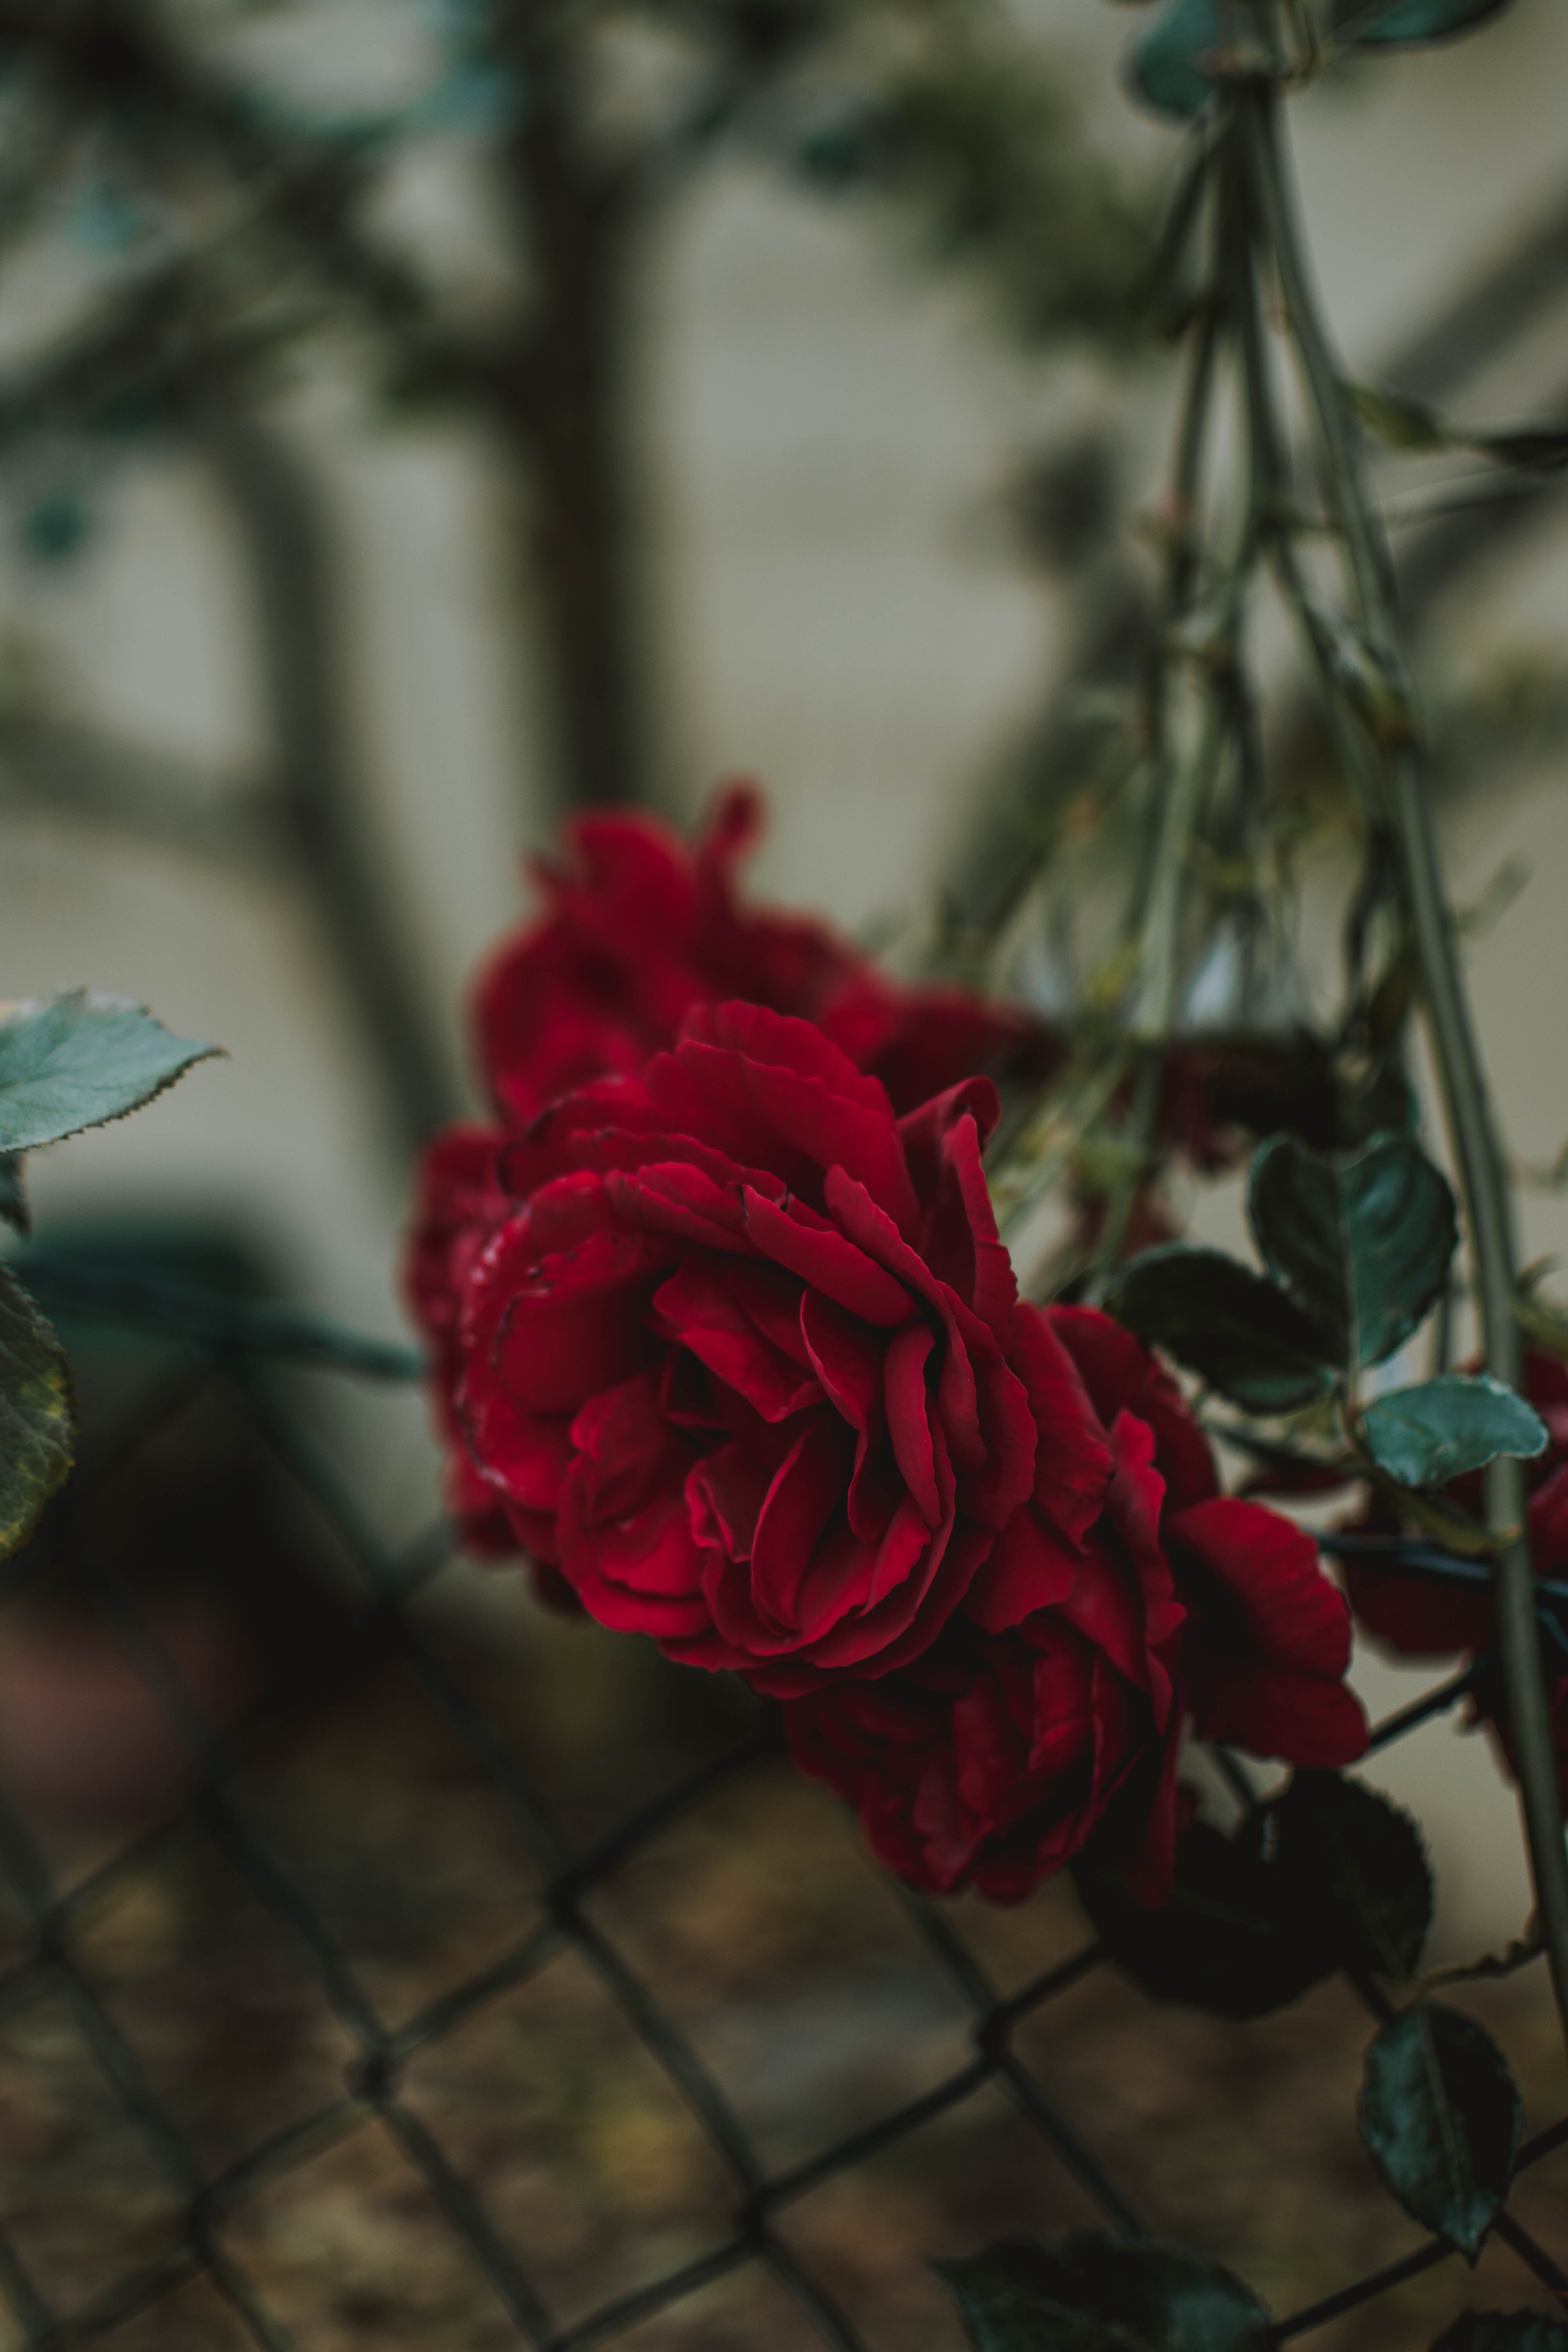
red, flower, plant, garden roses, pink, rose, rose family, petal, flowering plant, branch, rose order, tree, plant stem, camellia, carmine